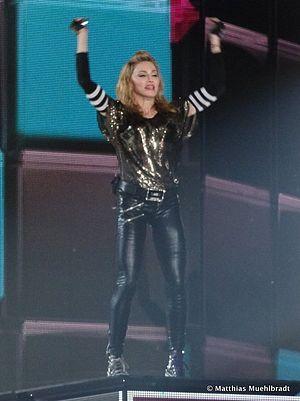
The MDNA Tour est la neuvième tournée de l'auteur-compositrice-interprète américaine Madonna. Elle fait la promotion de son douzième album studio, MDNA, et passe par l'Asie, l'Europe, l'Amérique du Nord et l'Amérique du Sud. La tournée voit les premiers concerts de la chanteuse aux Émirats arabes unis, en Ukraine, en Écosse, en Colombie et dans différentes villes des États-Unis et du Canada. Cette tournée succède à la tournée record de 2008 et 2009, le Sticky & Sweet Tour, et sera la deuxième tournée à être produite par Live Nation.